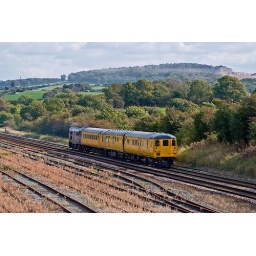
BR blue 31106 propells 4X08 test train near Carnforth. 1/10/09